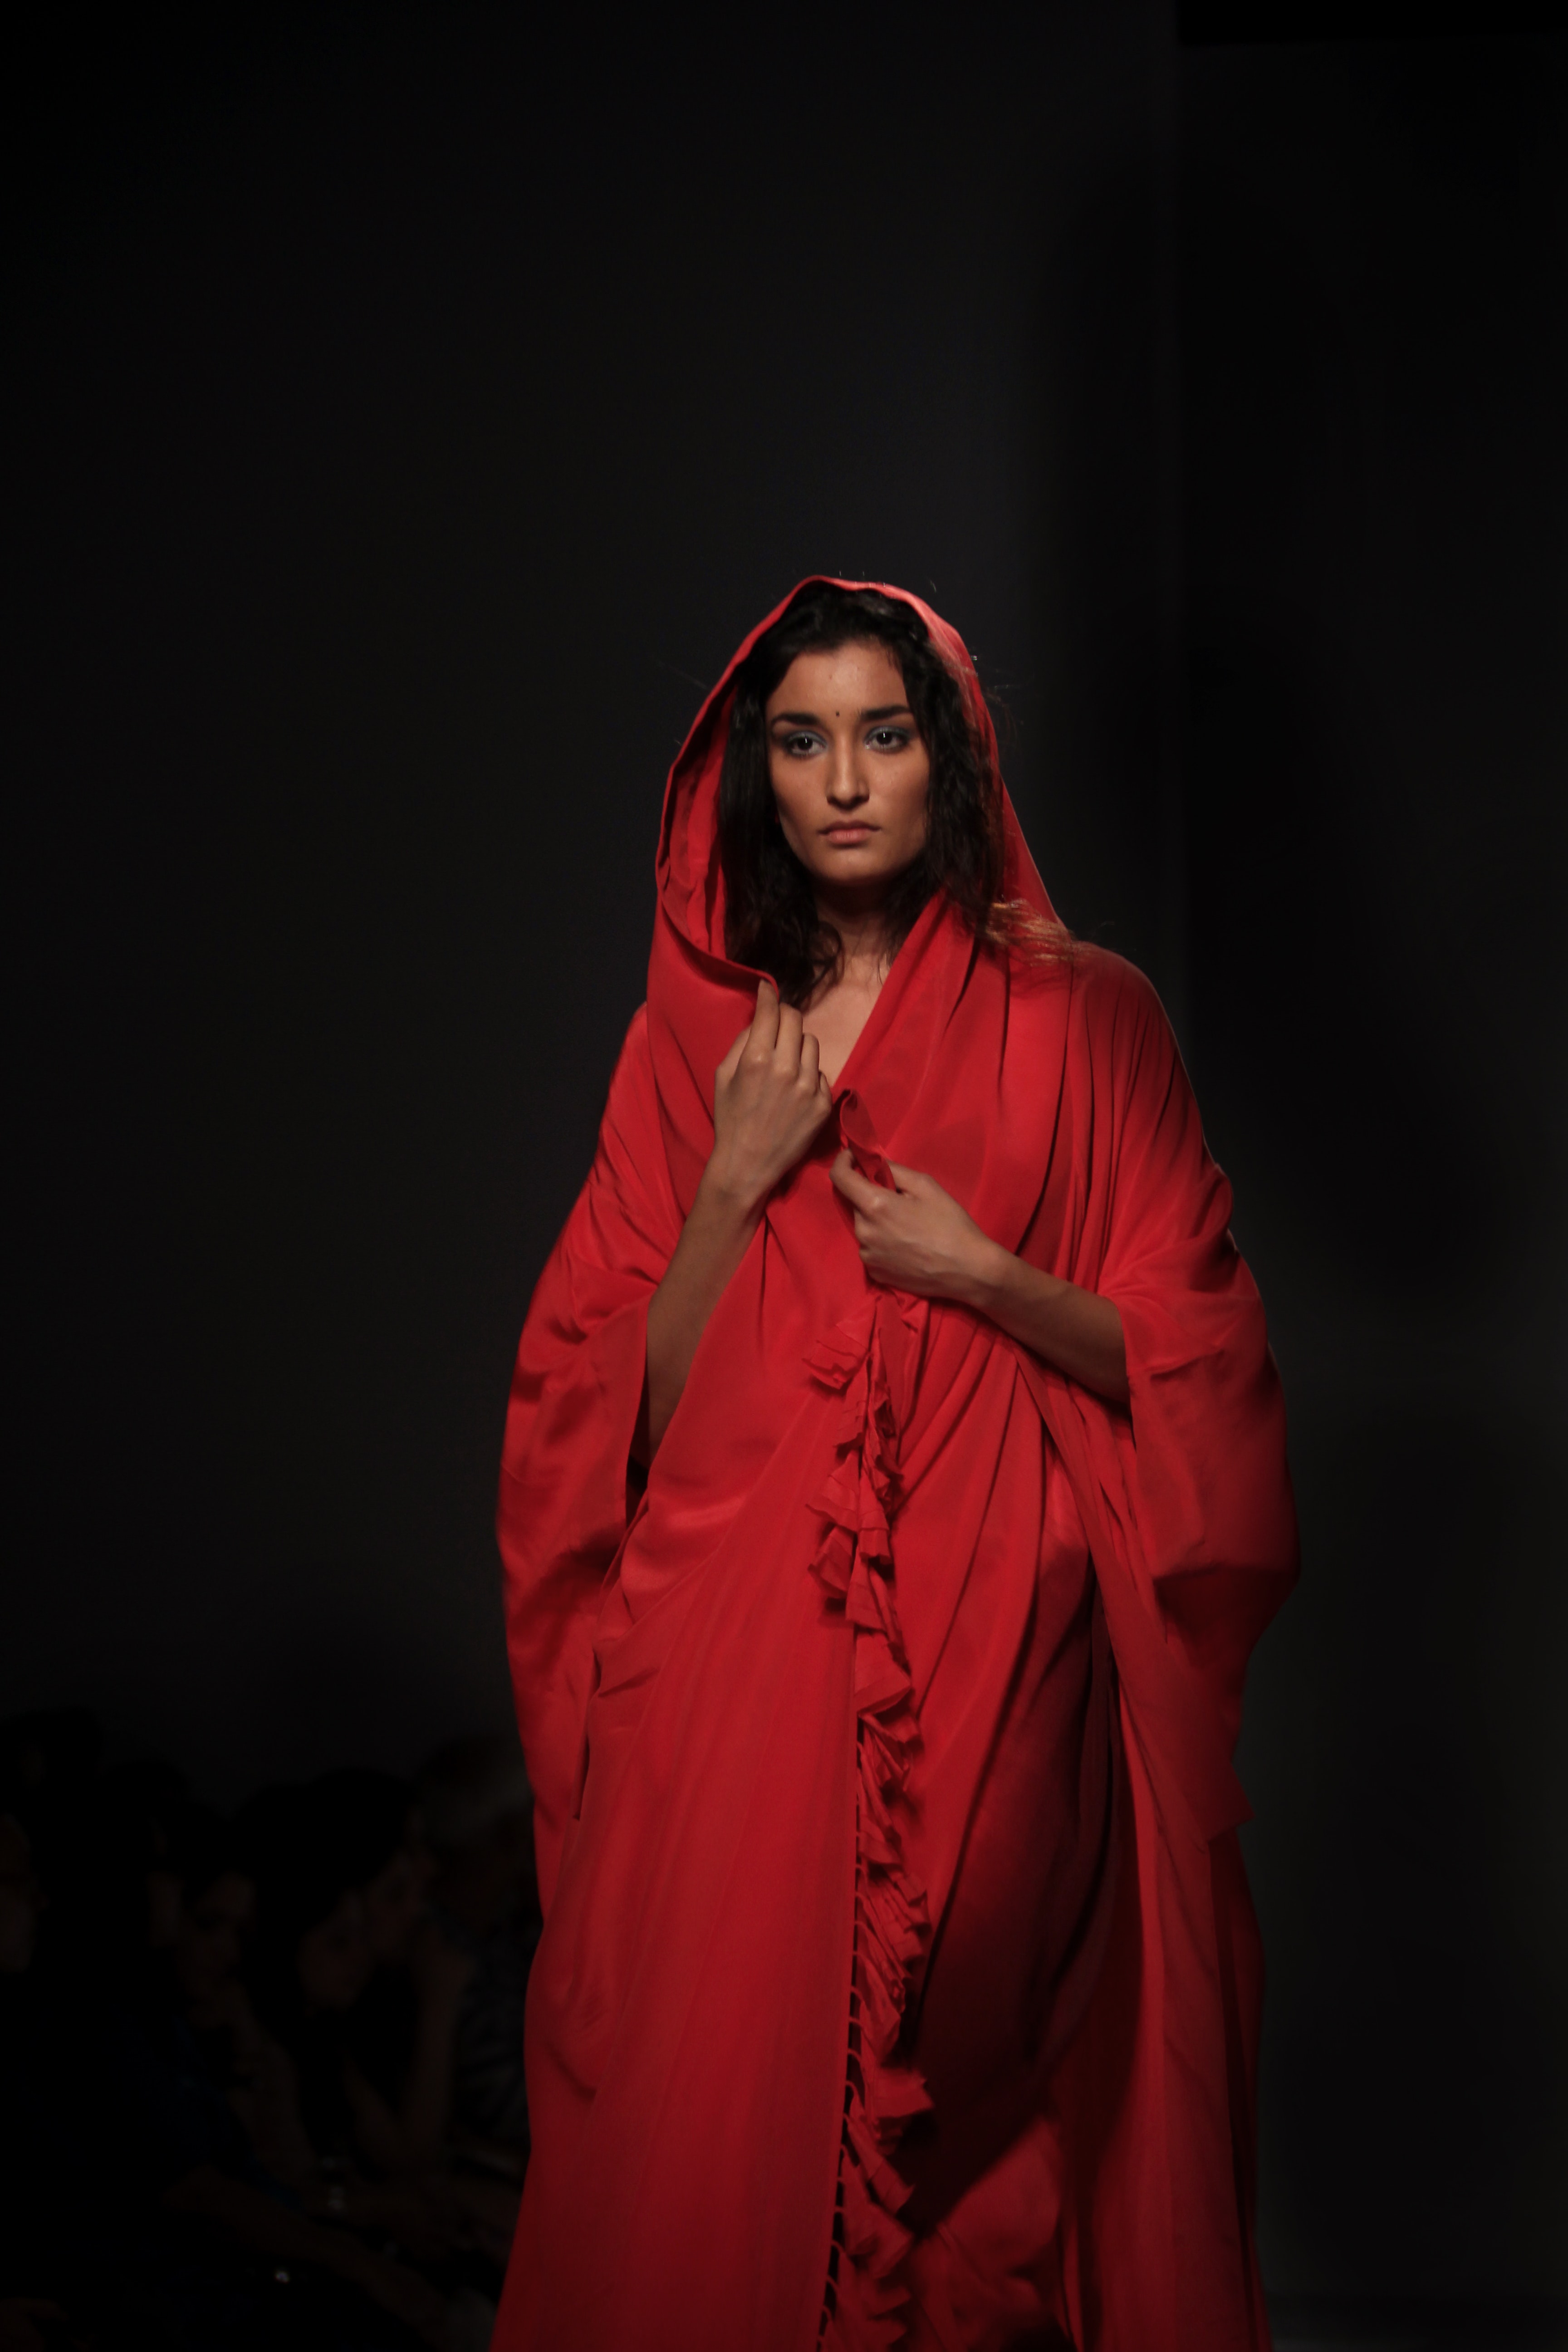
red, outerwear, beauty, maroon, hood, fashion, jacket, photography, long hair, flash photography, fashion model, photo shoot, coat, sleeve, formal wear, smile, flesh, fashion design